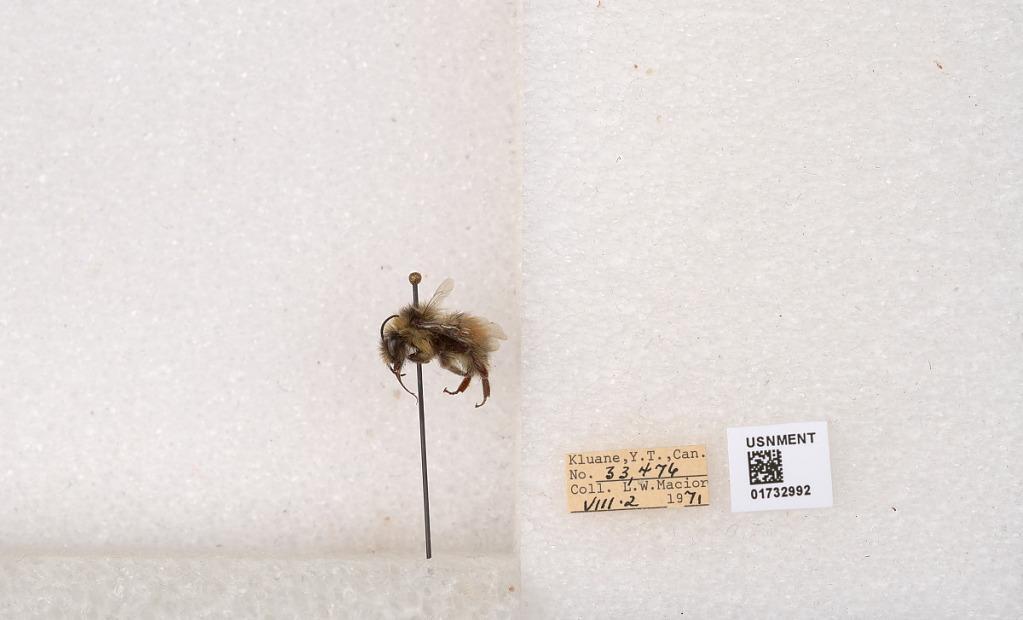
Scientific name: Bombus (Pyrobombus) sylvicola Kirby
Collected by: L. Macior
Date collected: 1971-8-2
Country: Canada
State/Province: Yukon Teritory
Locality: Kluane National Park and Reserve
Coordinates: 60.7493, -139.504